Pat Walkden

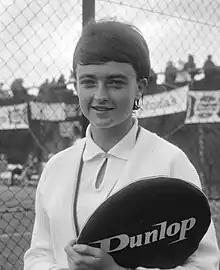
Pat Walkden (1965)

Patricia Molly "Pat" Walkden-Pretorius (born 12 February 1946) is a former female tennis player from Rhodesia and South Africa.